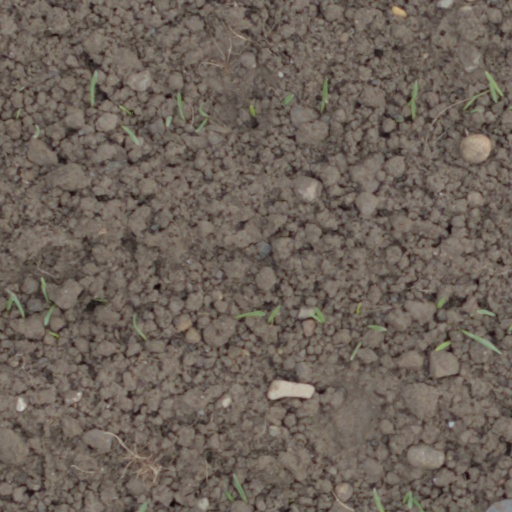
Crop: wheat